Kwaku Fortune

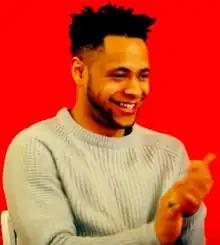
Fortune at the 2019 Dublin International Film Festival

Fortune is from Roundwood, County Wicklow. He is of Ghanaian descent on his mother's side. He graduated with a bachelor's degree in Acting from The Lir Academy at Trinity College Dublin in 2017.